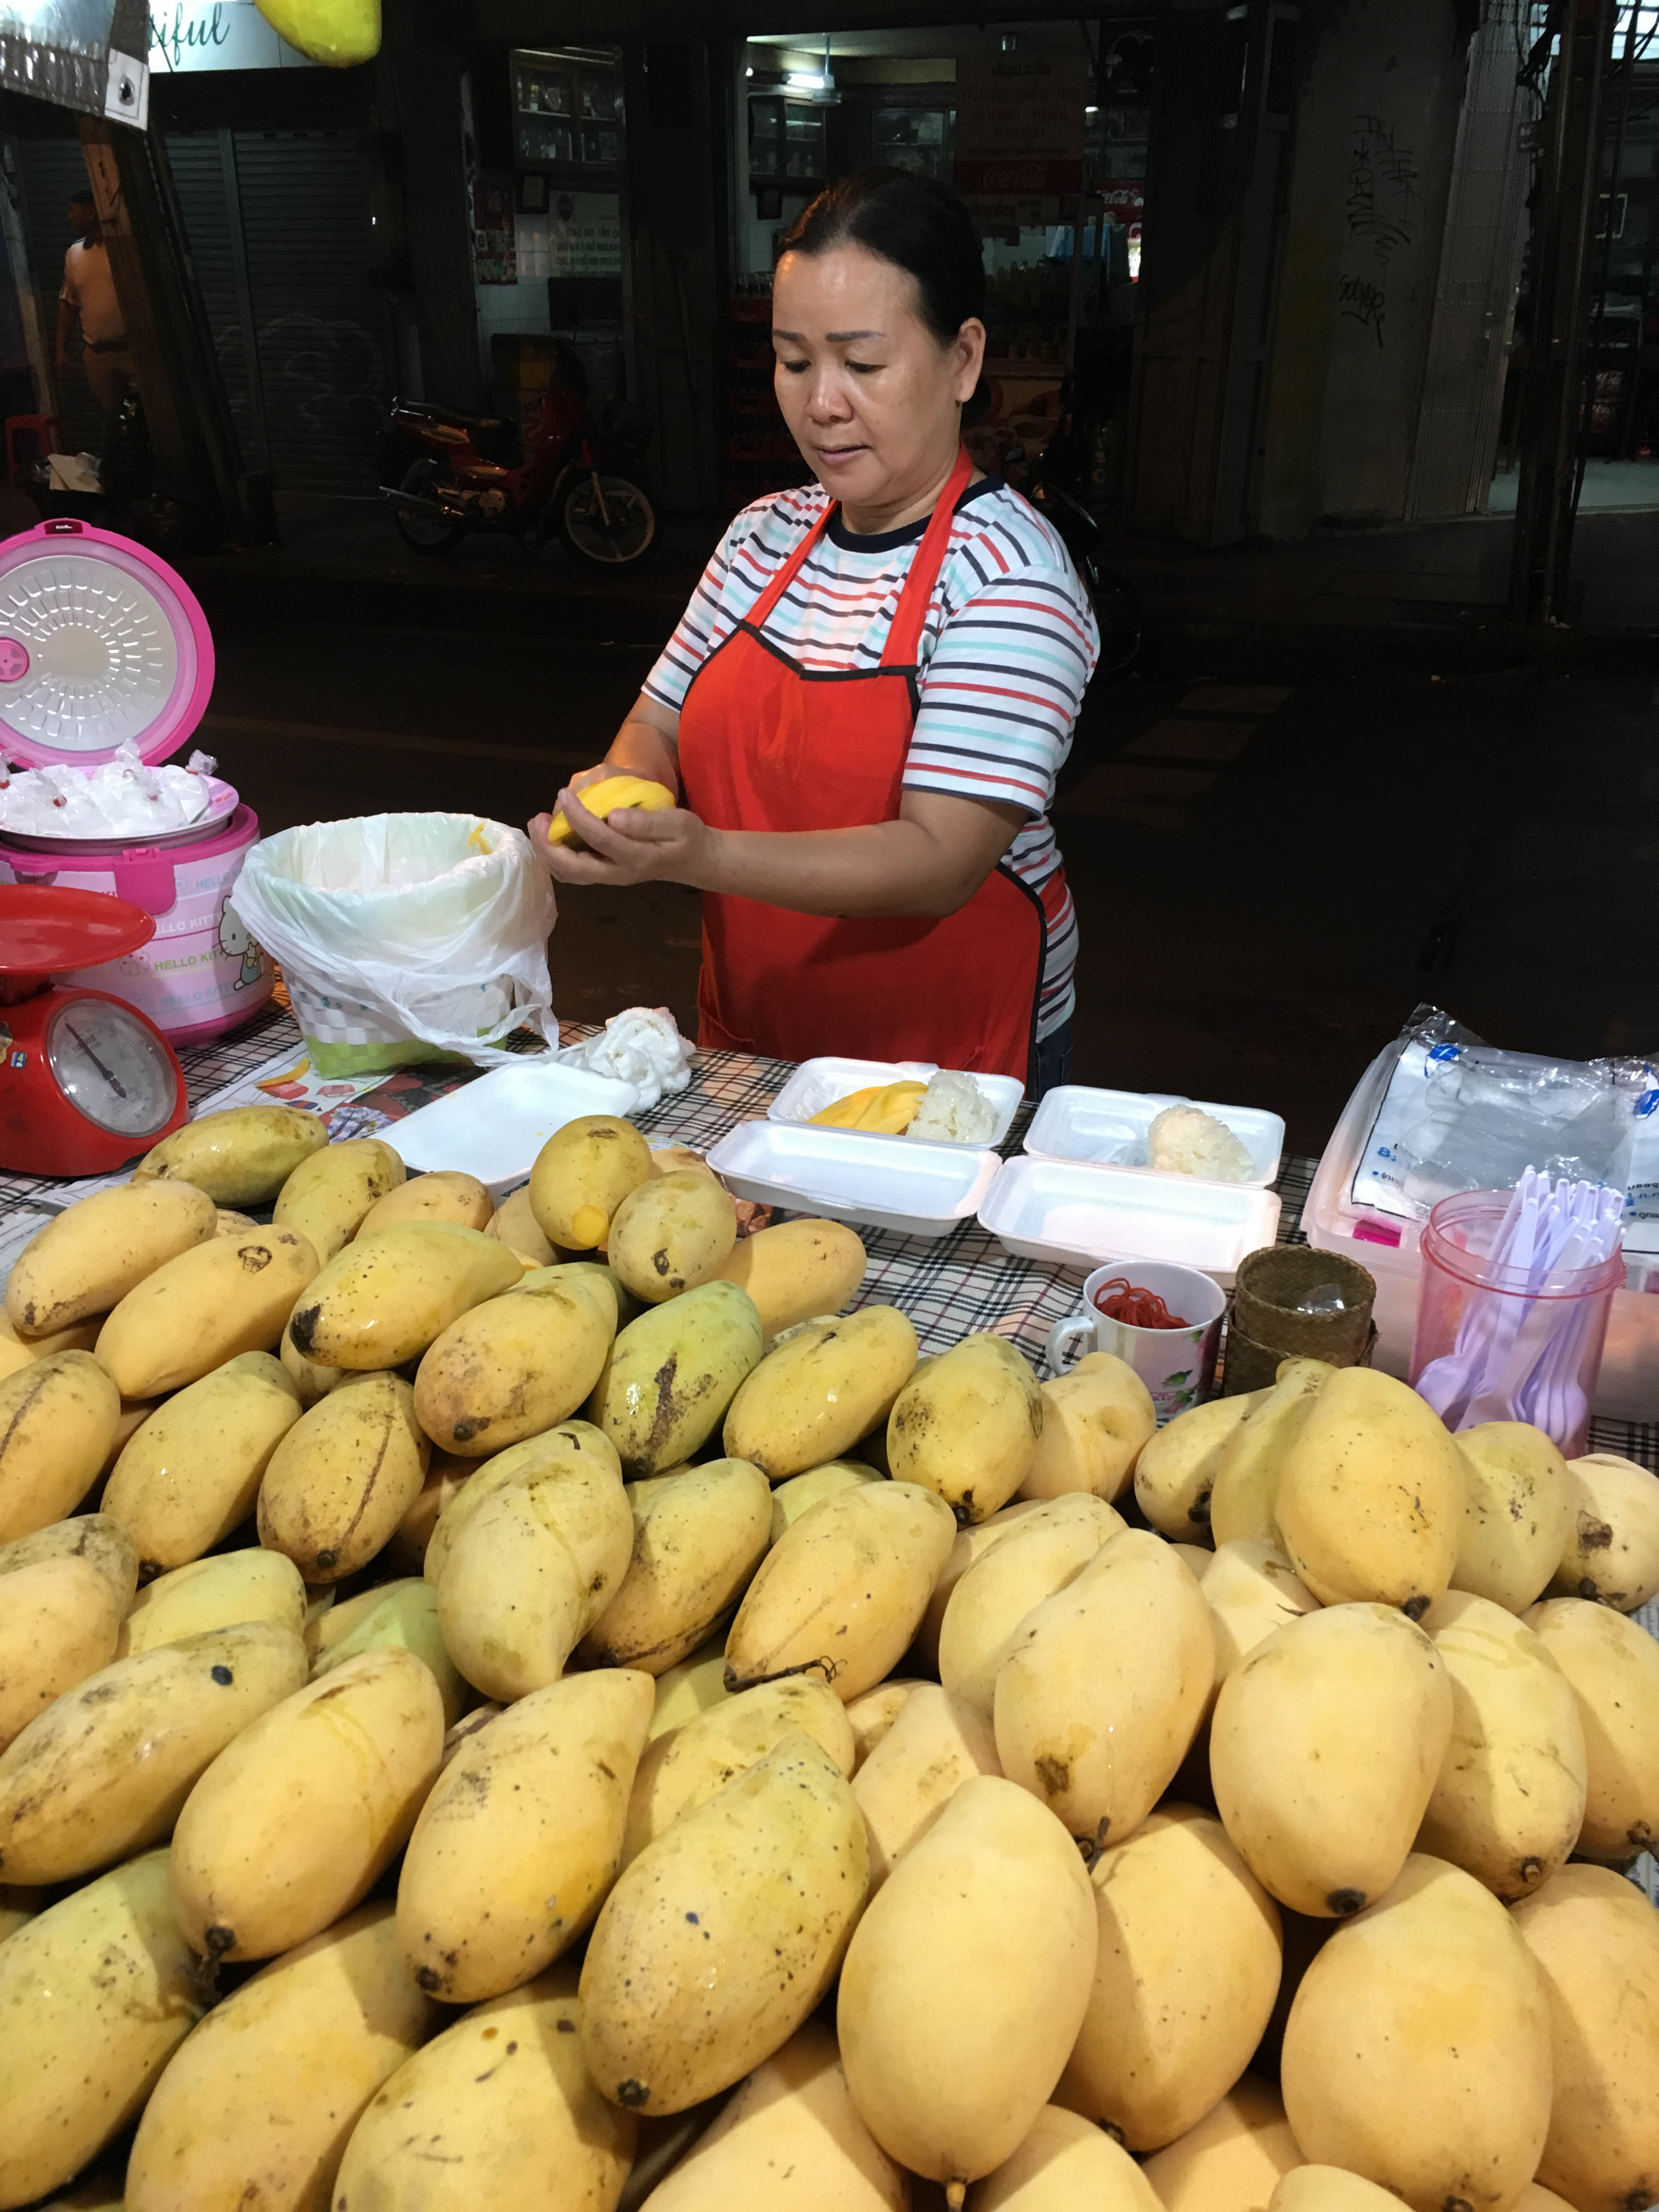
iphone, plant, street, cart, fruit, food, vendor, produce, milk, rice, thailand, coconut, mango, sticky, 6s, th, bangkok, krungthepmahanakhon, flowering plant, land plant